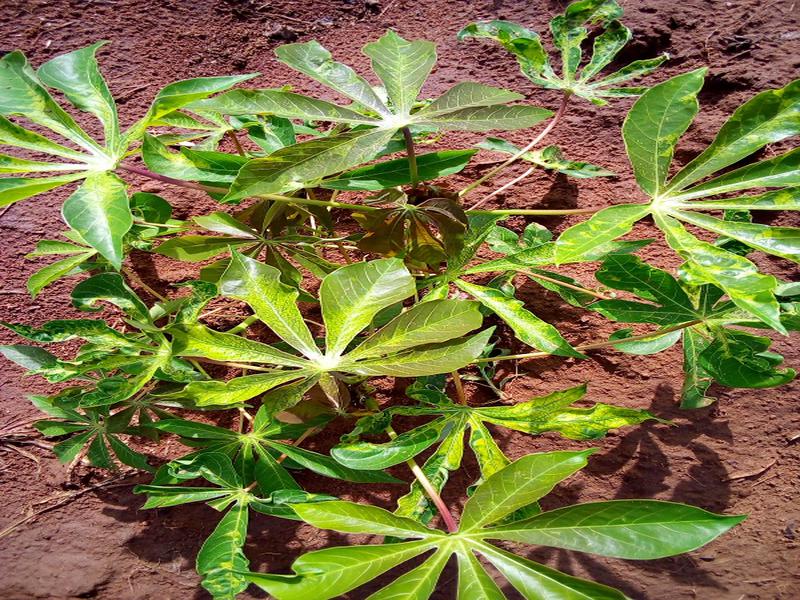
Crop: cassava
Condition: mosaic_disease